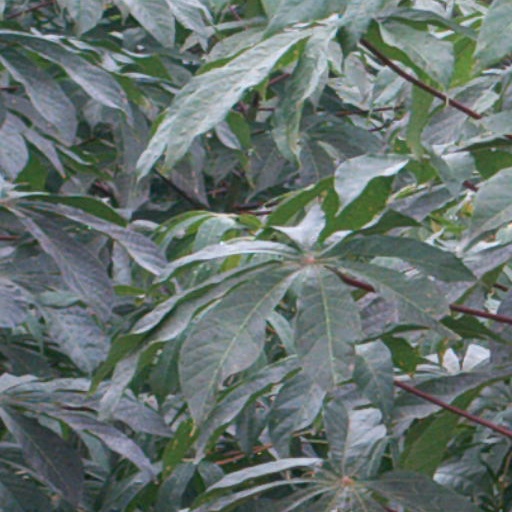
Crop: cassava